Travels in the Congo (film)

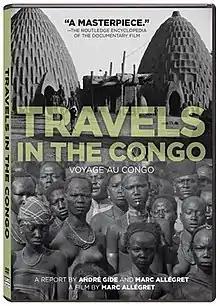
DVD

Travels in the Congo (French: Voyage au Congo) is a French documentary film, directed by Marc Allégret. It depicts his expedition in French Equatorial Africa (which covered the modern nations of Gabon, Republic of Congo, Central African Republic and Chad). The film debuted on 8 July 1927, opening at the Théâtre du Vieux-Colombier. It was Allégret's first directorial effort.